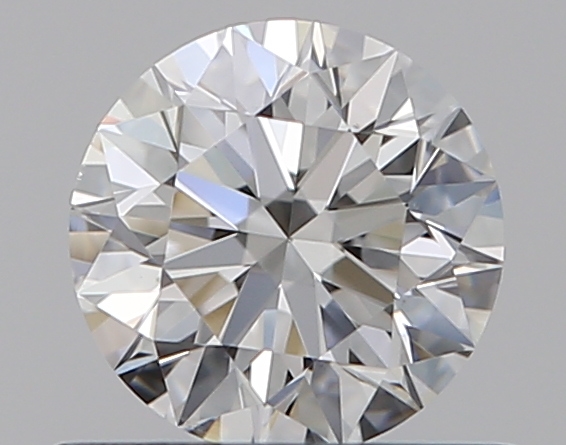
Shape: round
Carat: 0.5
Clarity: VS2
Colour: G
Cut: EX
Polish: EX
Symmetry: EX
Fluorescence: N
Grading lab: GIA
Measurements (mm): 5.07 x 5.09 x 3.17